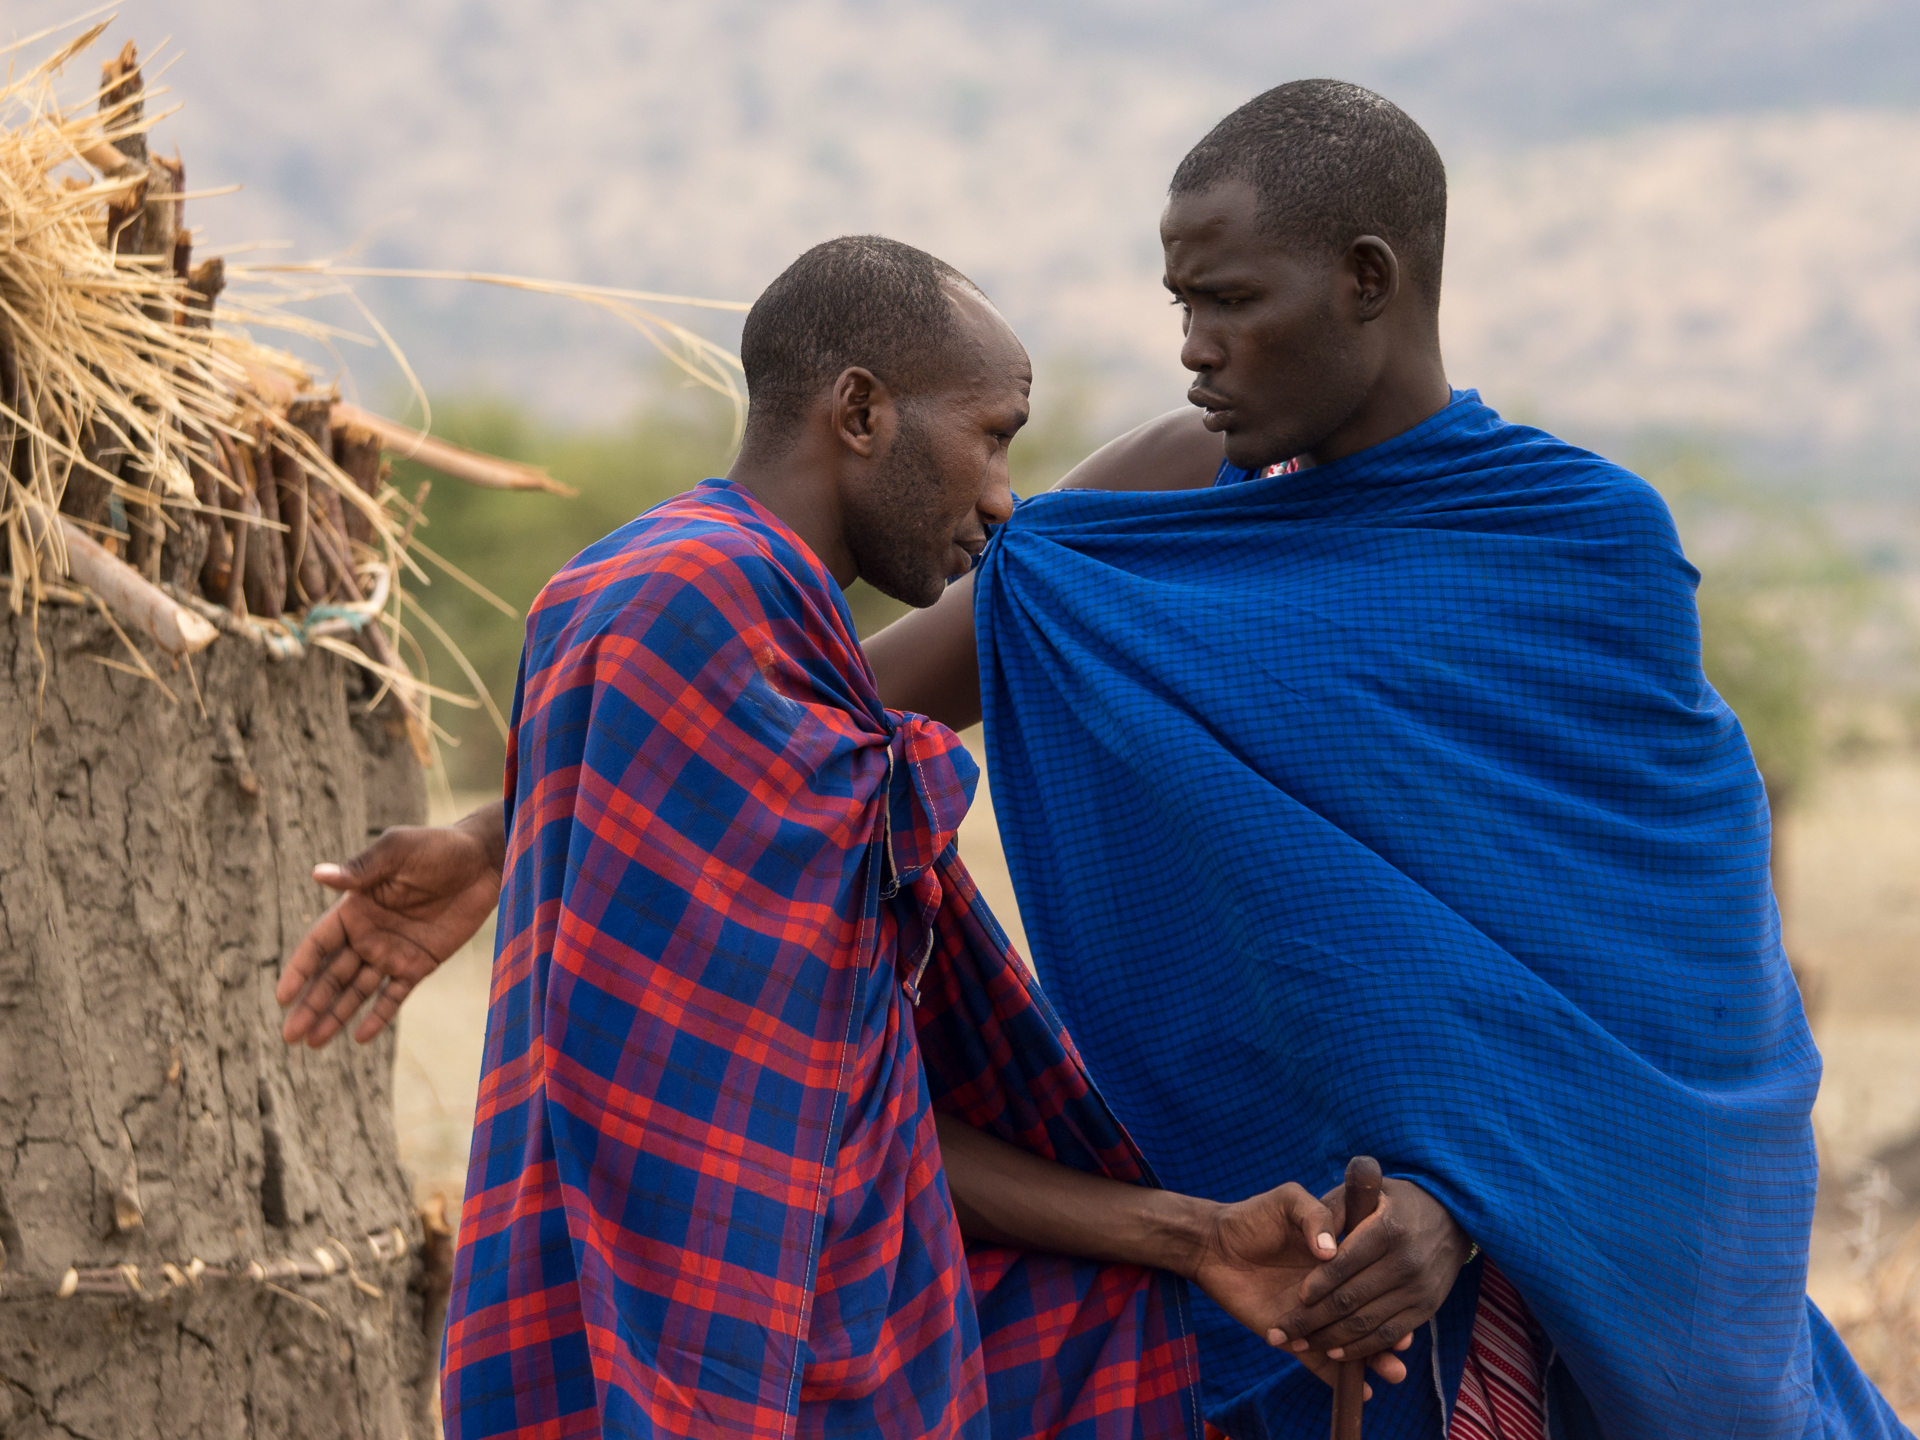
man, person, people, male, child, senior citizen, family, 2013, tanzania, panasonic100300, massai, panasoniclumix, massaiboma, interaction